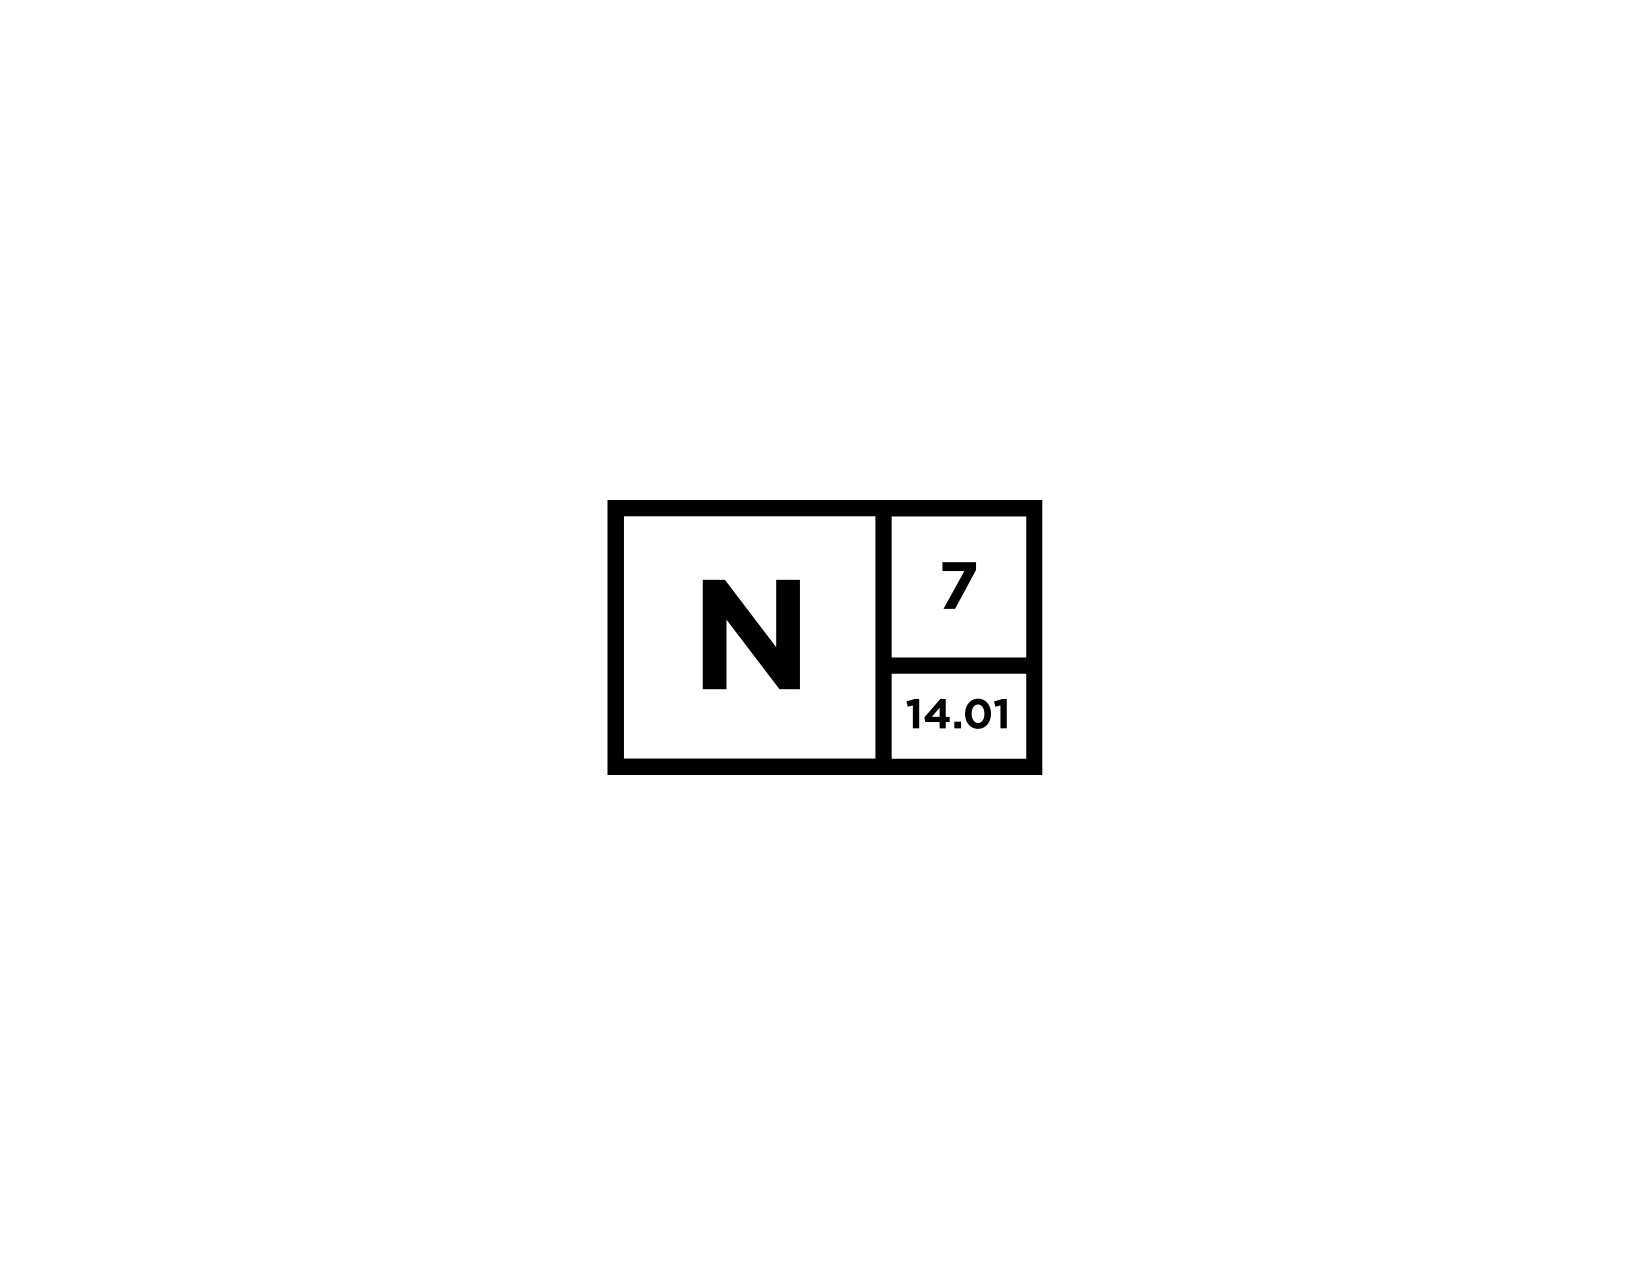
N-nitrogen-7
Brand: Lidnium
Fun facts: Roughly 78% of Earth’s atmosphere. Essential for life. Found in DNA, proteins, and plant fertilizers. As a liquid, it is cryogenically cold and used to flash-freeze food and shatter roses for science demos. A key component in the chemistry of auto racing fuel. Stable in the air, but explosive in compounds. Great for: Gardeners, biologists, automotive performance enthusiasts, and science fans. Perfect for folks named Nancy, Nate, Natalie, Nestor, Nora...you get the idea. Elevate your look with a Nitrogen atomic element hat from Lidnium. Crafted from premium washed cotton with precise N symbol embroidery and an adjustable fit, this cap lets you stand out—whether you’re celebrating a milestone or powering through your day. Wearing a Lidnium cap adds a little juice to your day, and Nitrogen takes it to the next level.
Category: Apparel & Accessories > Clothing Accessories > Hats > Baseball Caps